Yannick Ponsero

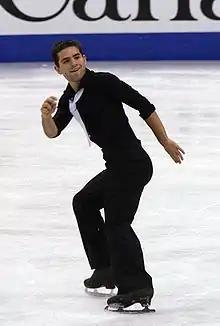
Ponsero at the 2008 Skate Canada International

Yannick Ponsero (born 17 October 1986) is a French former competitive figure skater. He won two medals at the World Junior Championships (silver in 2005, bronze in 2006) and two medals on the ISU Junior Grand Prix series, including gold in France. On the senior level, he is the 2008 NHK Trophy bronze medalist, a two-time International Cup of Nice champion, and the 2009 French national champion.